Morris Commercial J4

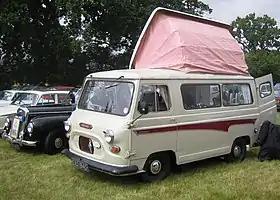
Dormobile conversion of a Morris J4

The Morris Commercial J4 is a 10 cwt (0.5 ton) forward-control van (driver's controls in front of front wheels) launched by Morris Commercial in 1960 and produced with two facelifts until 1974.